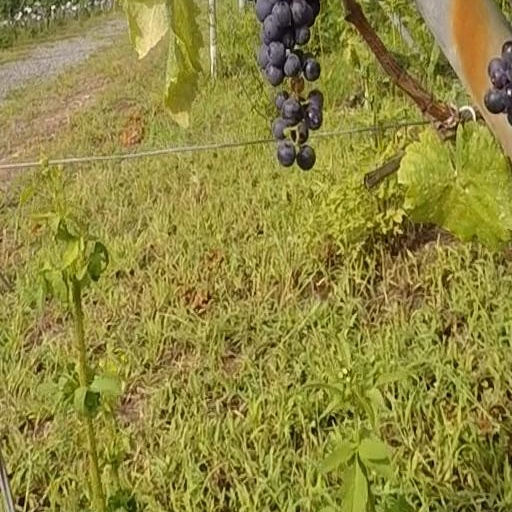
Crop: grape